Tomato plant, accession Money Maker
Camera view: vertical (180 deg); turntable rotation: 300 degrees
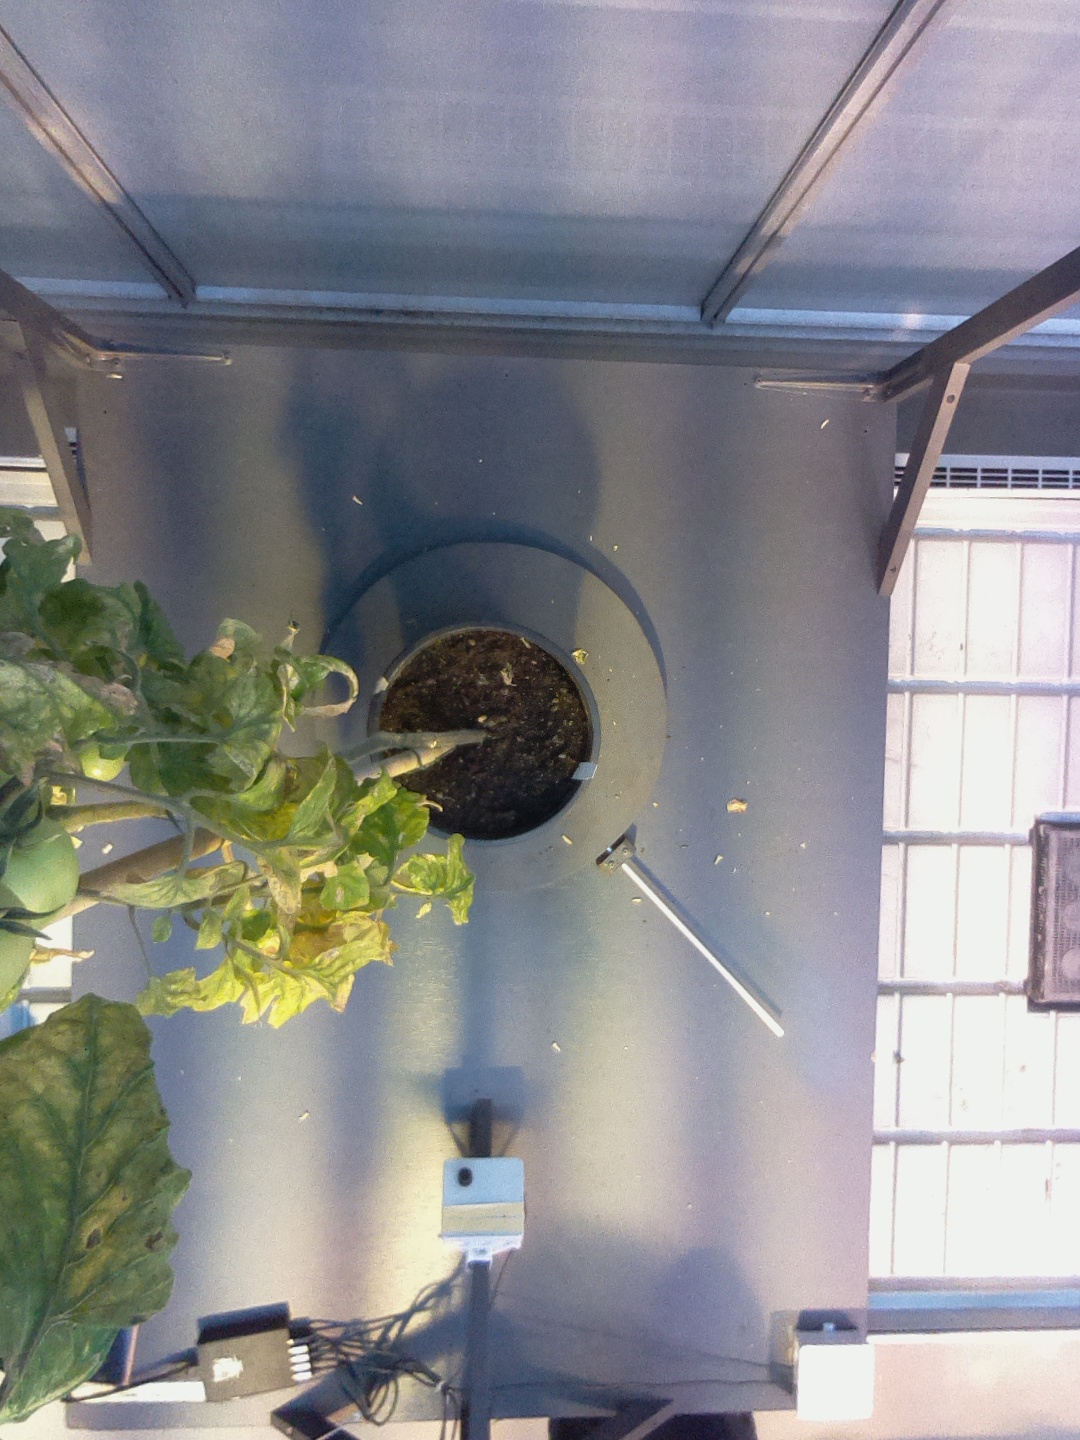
BBCH growth stage 79: 90% -100% of final fruit size